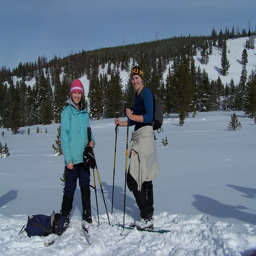
 woman standing next to a man on a snow covered slope
two women out in the snow with their skiis
two women on skiis standing and smiling for the camera
Two people with skiing gear on a snow covered mountain
two females dressed in ski attire standing side by side in the snow